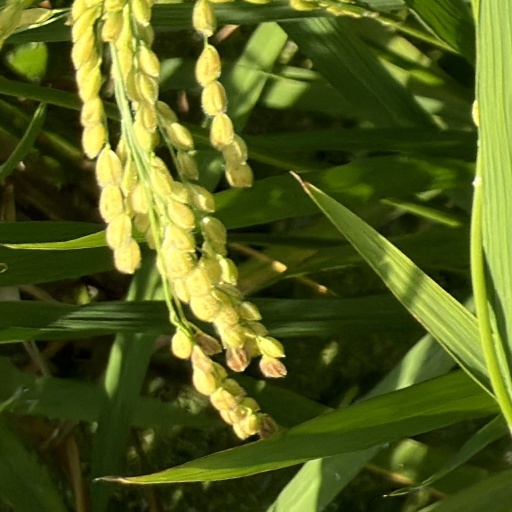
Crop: rice